Magicians (2007 film)

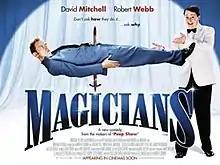
Promotional poster

Magicians is a 2007 British comedy film released on 18 May 2007. It stars comic duo Robert Webb and David Mitchell as stage magicians Karl and Harry. The two magicians compete together in a magic competition, despite their personal differences. The film is directed by Andrew O'Connor and written by Jesse Armstrong and Sam Bain, who are also the writers of the Channel 4 sitcom "Peep Show", which stars Mitchell and Webb. Other principal cast members include Jessica Hynes, Darren Boyd, Steve Edge, Peter Capaldi, and Andrea Riseborough.